Walter Bernard

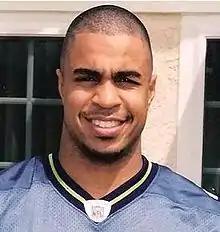

Walter Bernard (born May 3, 1978) is an American former professional football player who was a defensive back in the National Football League (NFL). He played college football for the New Mexico Lobos. He played professionally from 2001 to 2005. He was signed by the San Diego Chargers as an undrafted free agent in 2001. He played professionally for the Chargers, Indianapolis Colts and Seattle Seahawks of the NFL.